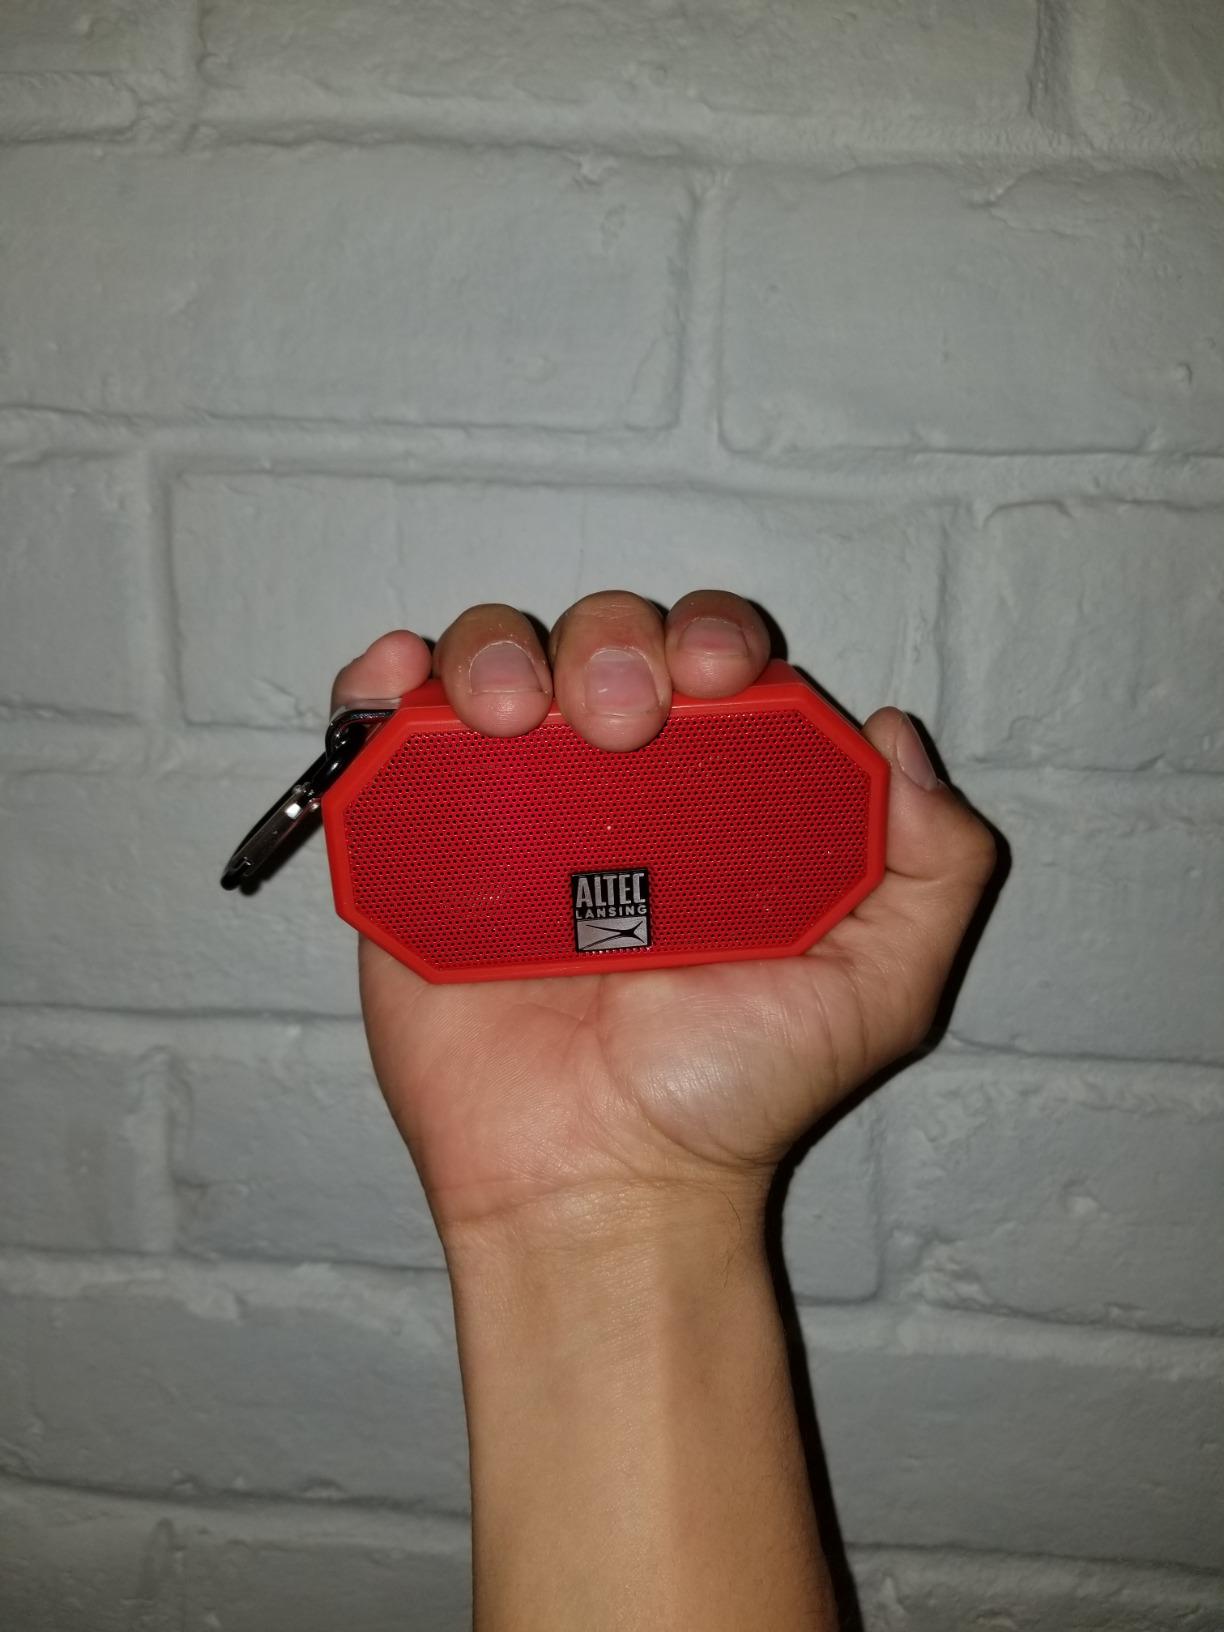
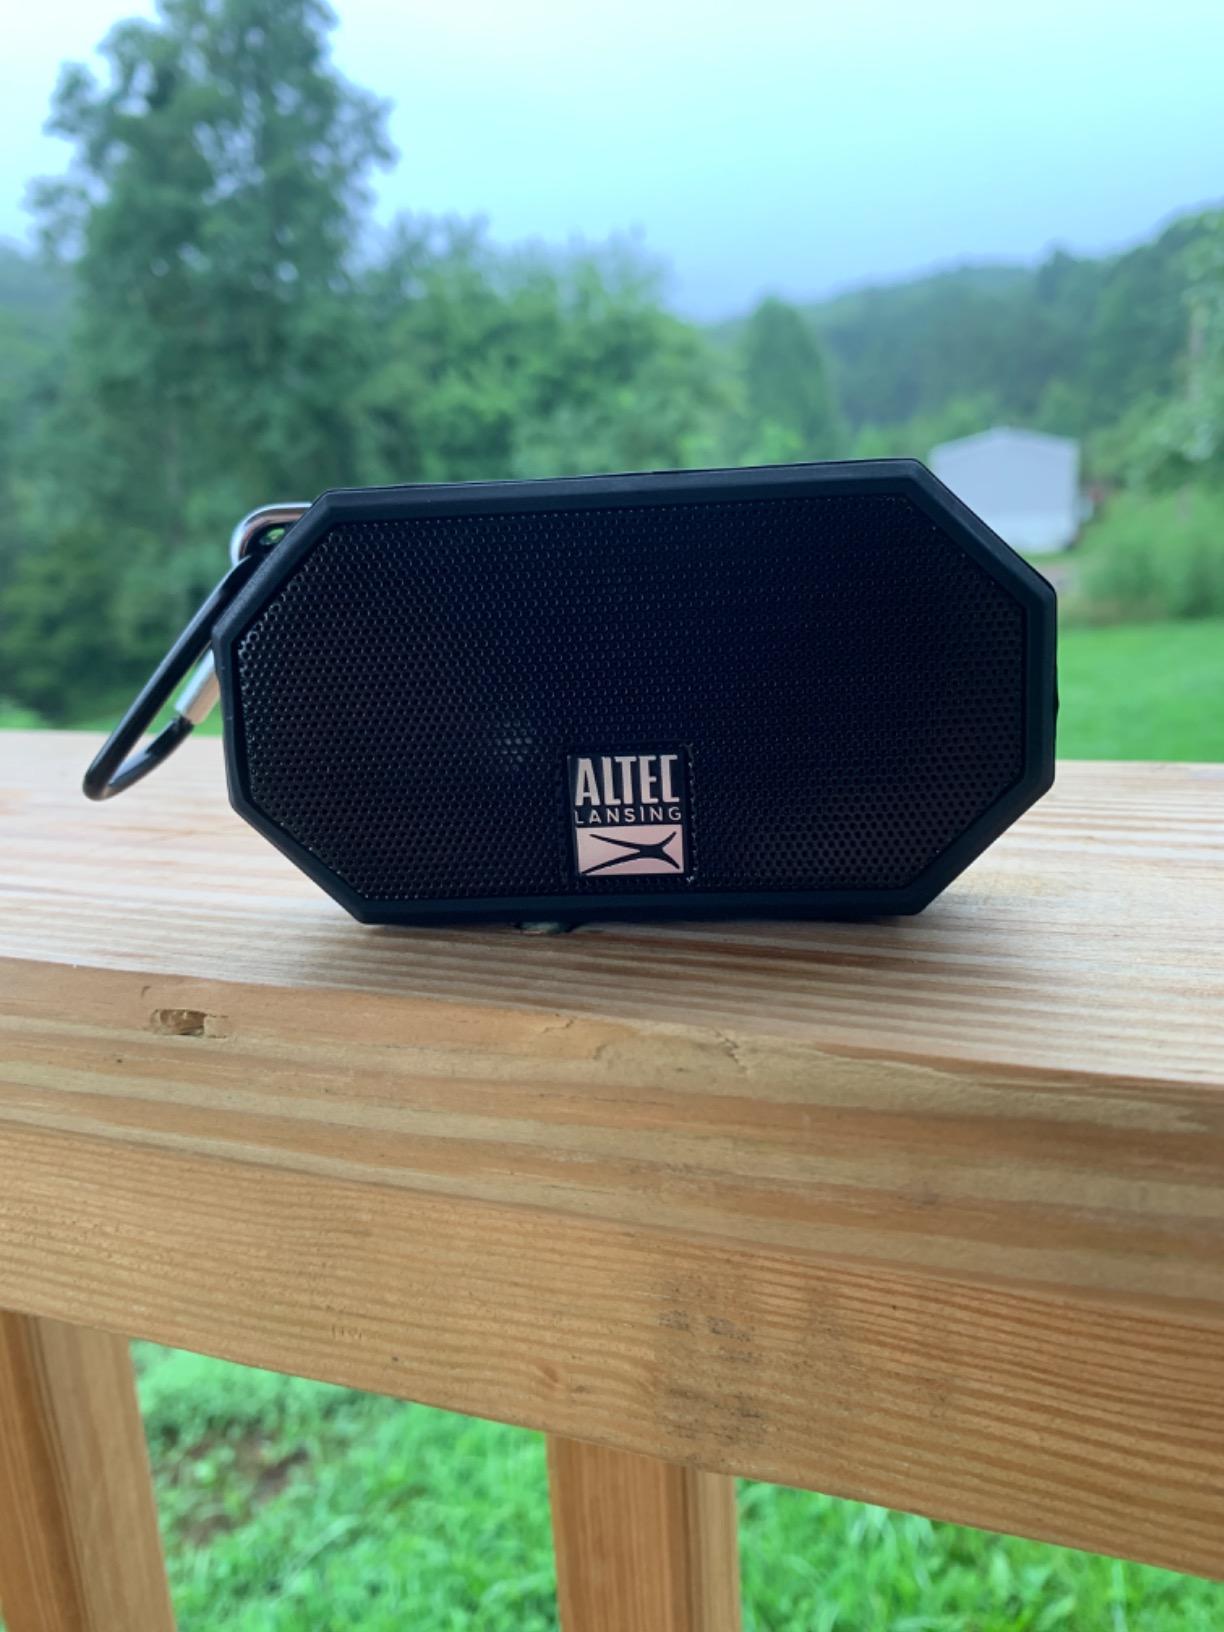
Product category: speaker
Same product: no